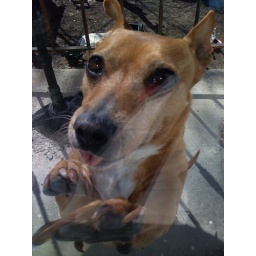
One of the three dogs in the house came to visit.